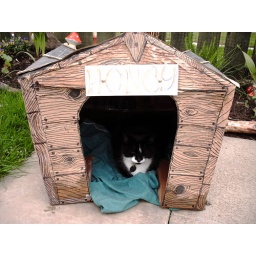
cat in the dog house